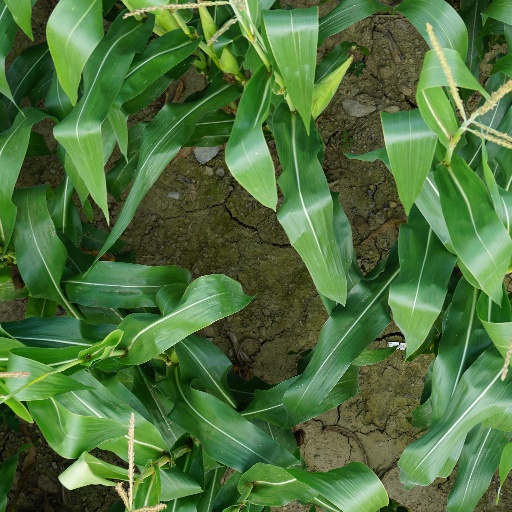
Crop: maize; corn